Waleed Al-Gizani

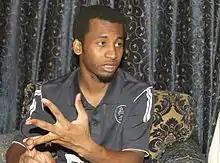
2014

Waleed Al-Gizani (born 26 February 1981) is a Saudi football player.